Sky position (RA, Dec in degrees): 224.974, 9.693
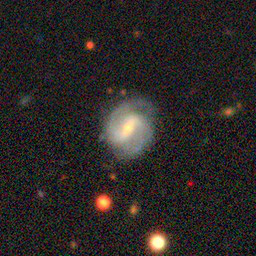
Galaxy morphology: Barred Spiral Galaxies